Radial velocity

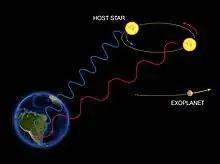
The radial velocity method to detect exoplanets

The radial velocity method to detect exoplanets is based on the detection of variations in the velocity of the central star, due to the changing direction of the gravitational pull from an (unseen) exoplanet as it orbits the star. When the star moves towards us, its spectrum is blueshifted, while it is redshifted when it moves away from us. By regularly looking at the spectrum of a star—and so, measuring its velocity—it can be determined if it moves periodically due to the influence of an exoplanet companion.